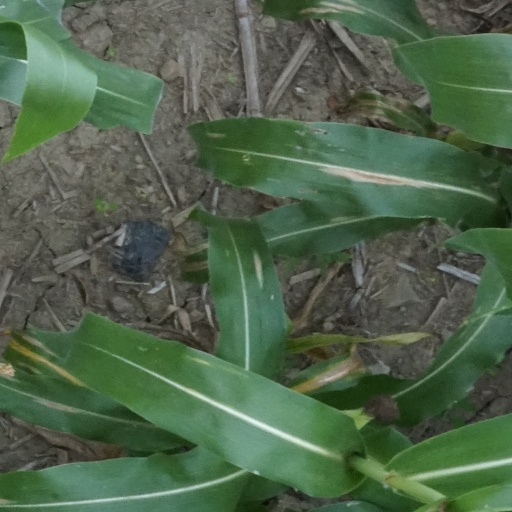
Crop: maize; corn